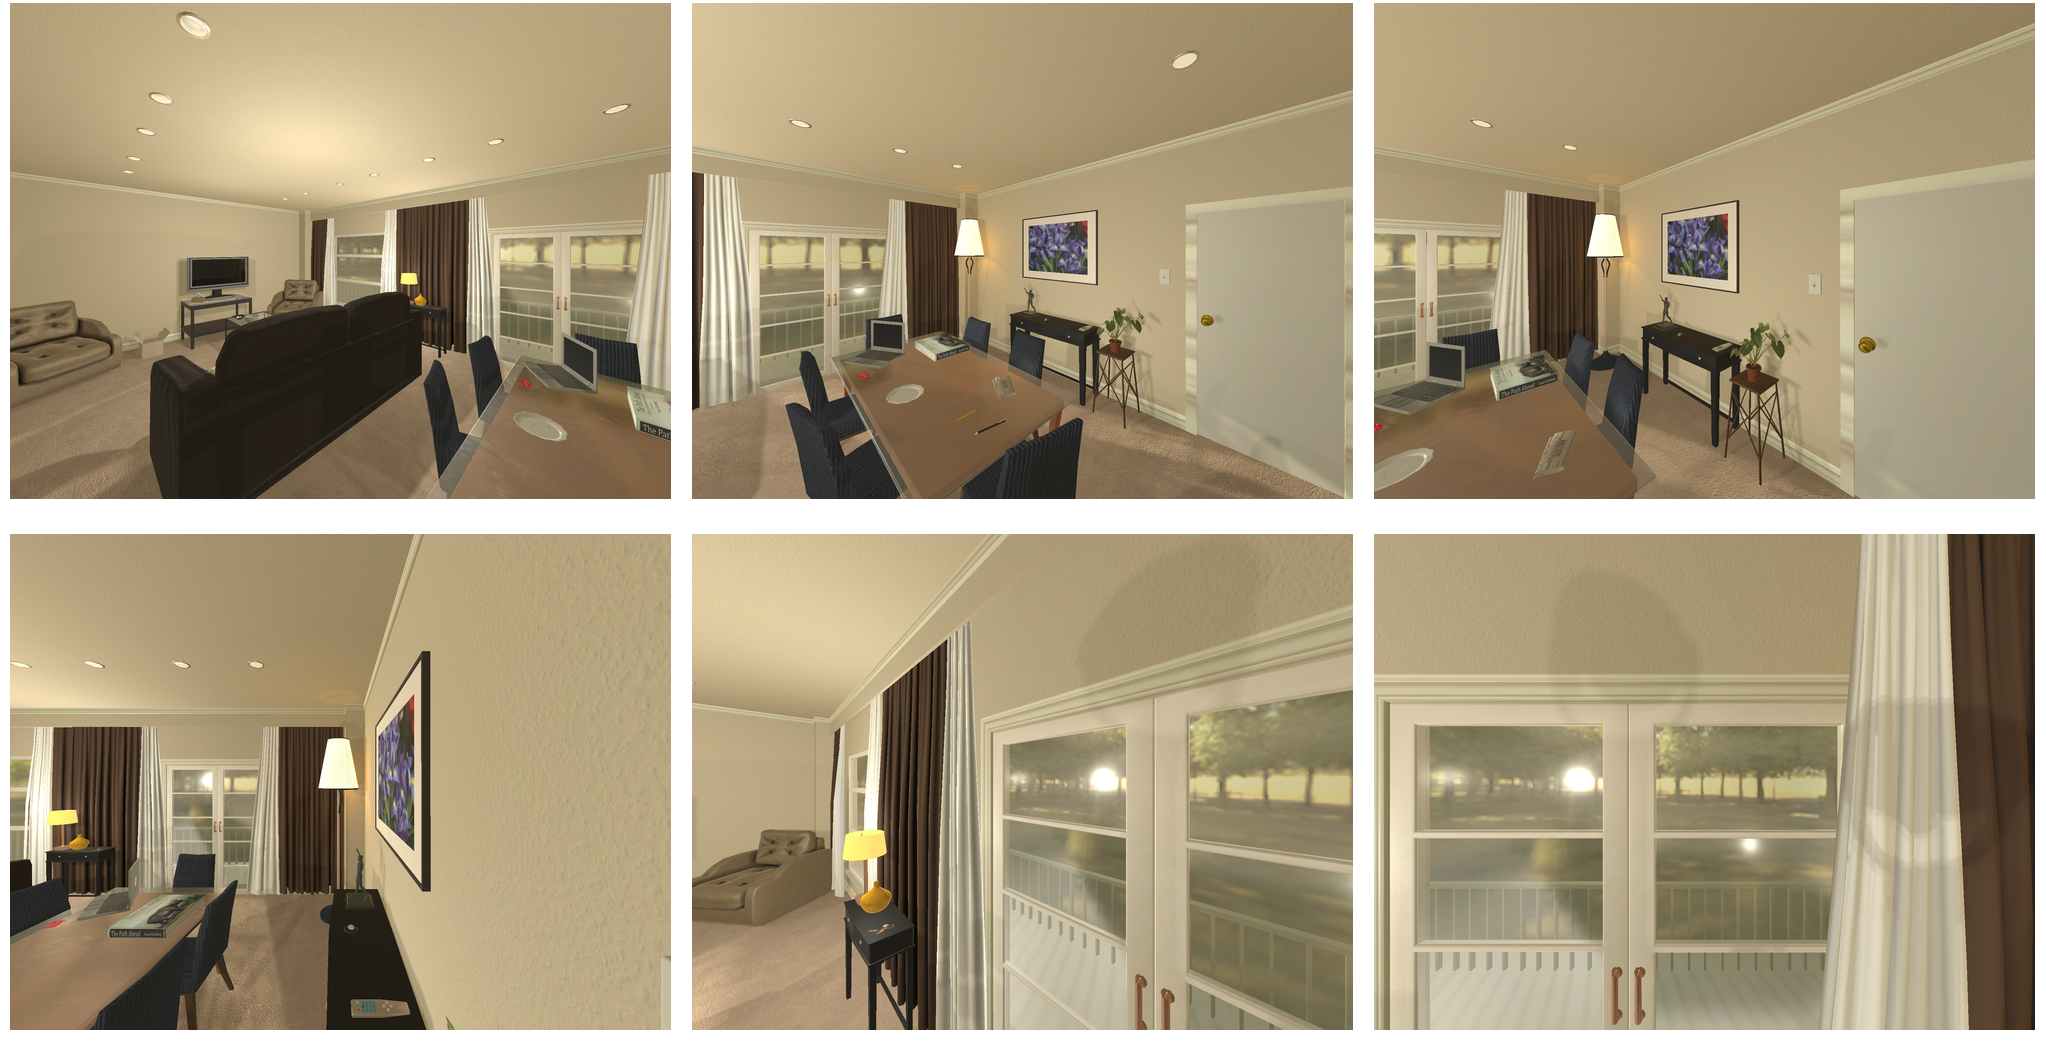Task instruction: Open the window.
Answer: {"task_instruction": "Open the window.", "nodes": ["window", "handle1", "handle2"], "edges": [{"functional_relationship": "openorclose", "object1": "handle1", "object2": "window", "spatial_relations": ["close", "in_front_of"], "is_touching": true}, {"functional_relationship": "openorclose", "object1": "handle2", "object2": "window", "spatial_relations": ["close", "in_front_of"], "is_touching": true}], "action_type": "rotate", "function_type": "open_close_control"}